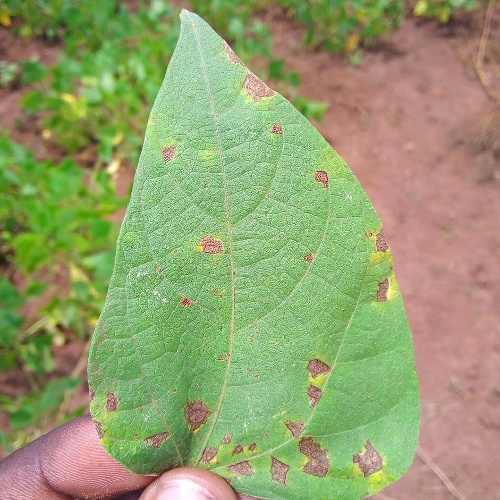
Leaf condition: angular_leaf_spot